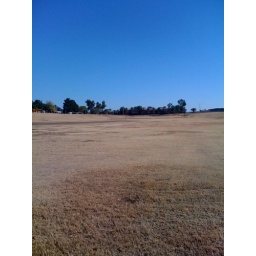
My new flying field over in mesa. A massive drainage ditch with football/soccer goals.